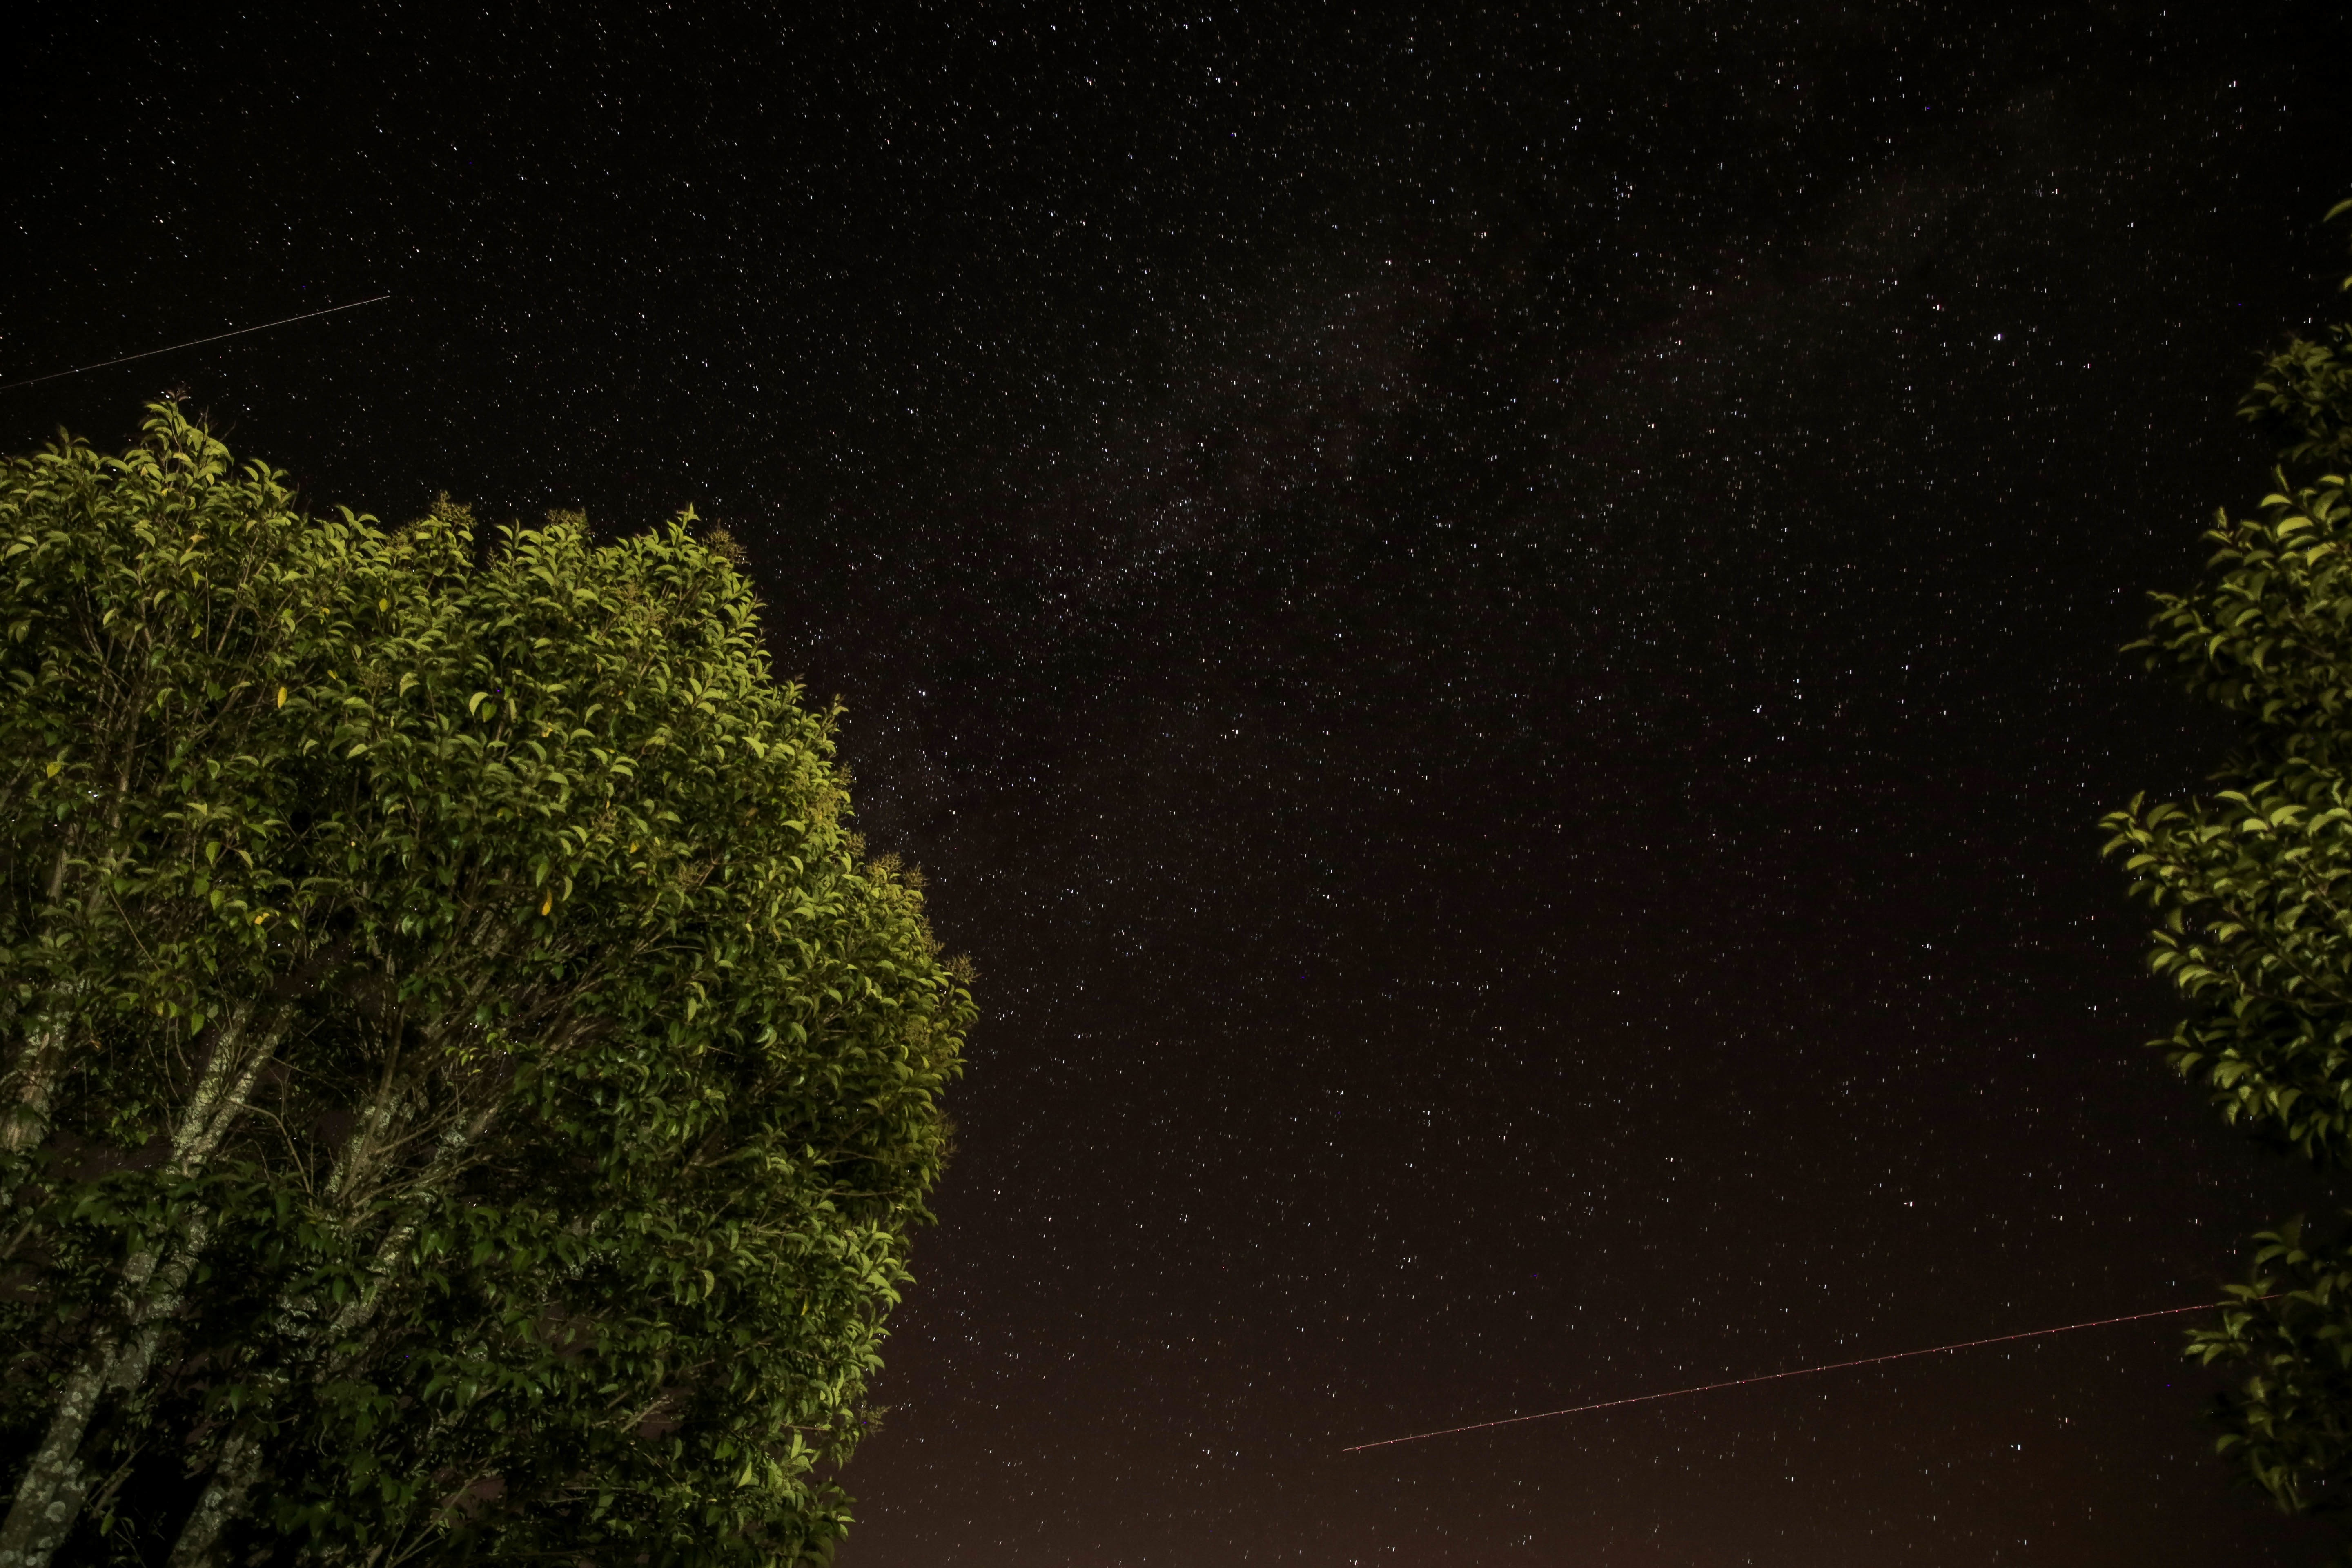
landscape, light, sky, night, sunlight, star, atmosphere, green, shooting star, space, darkness, moonlight, starry, starry sky, comet, astronomical object